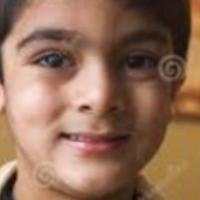
Age group: age 01-10